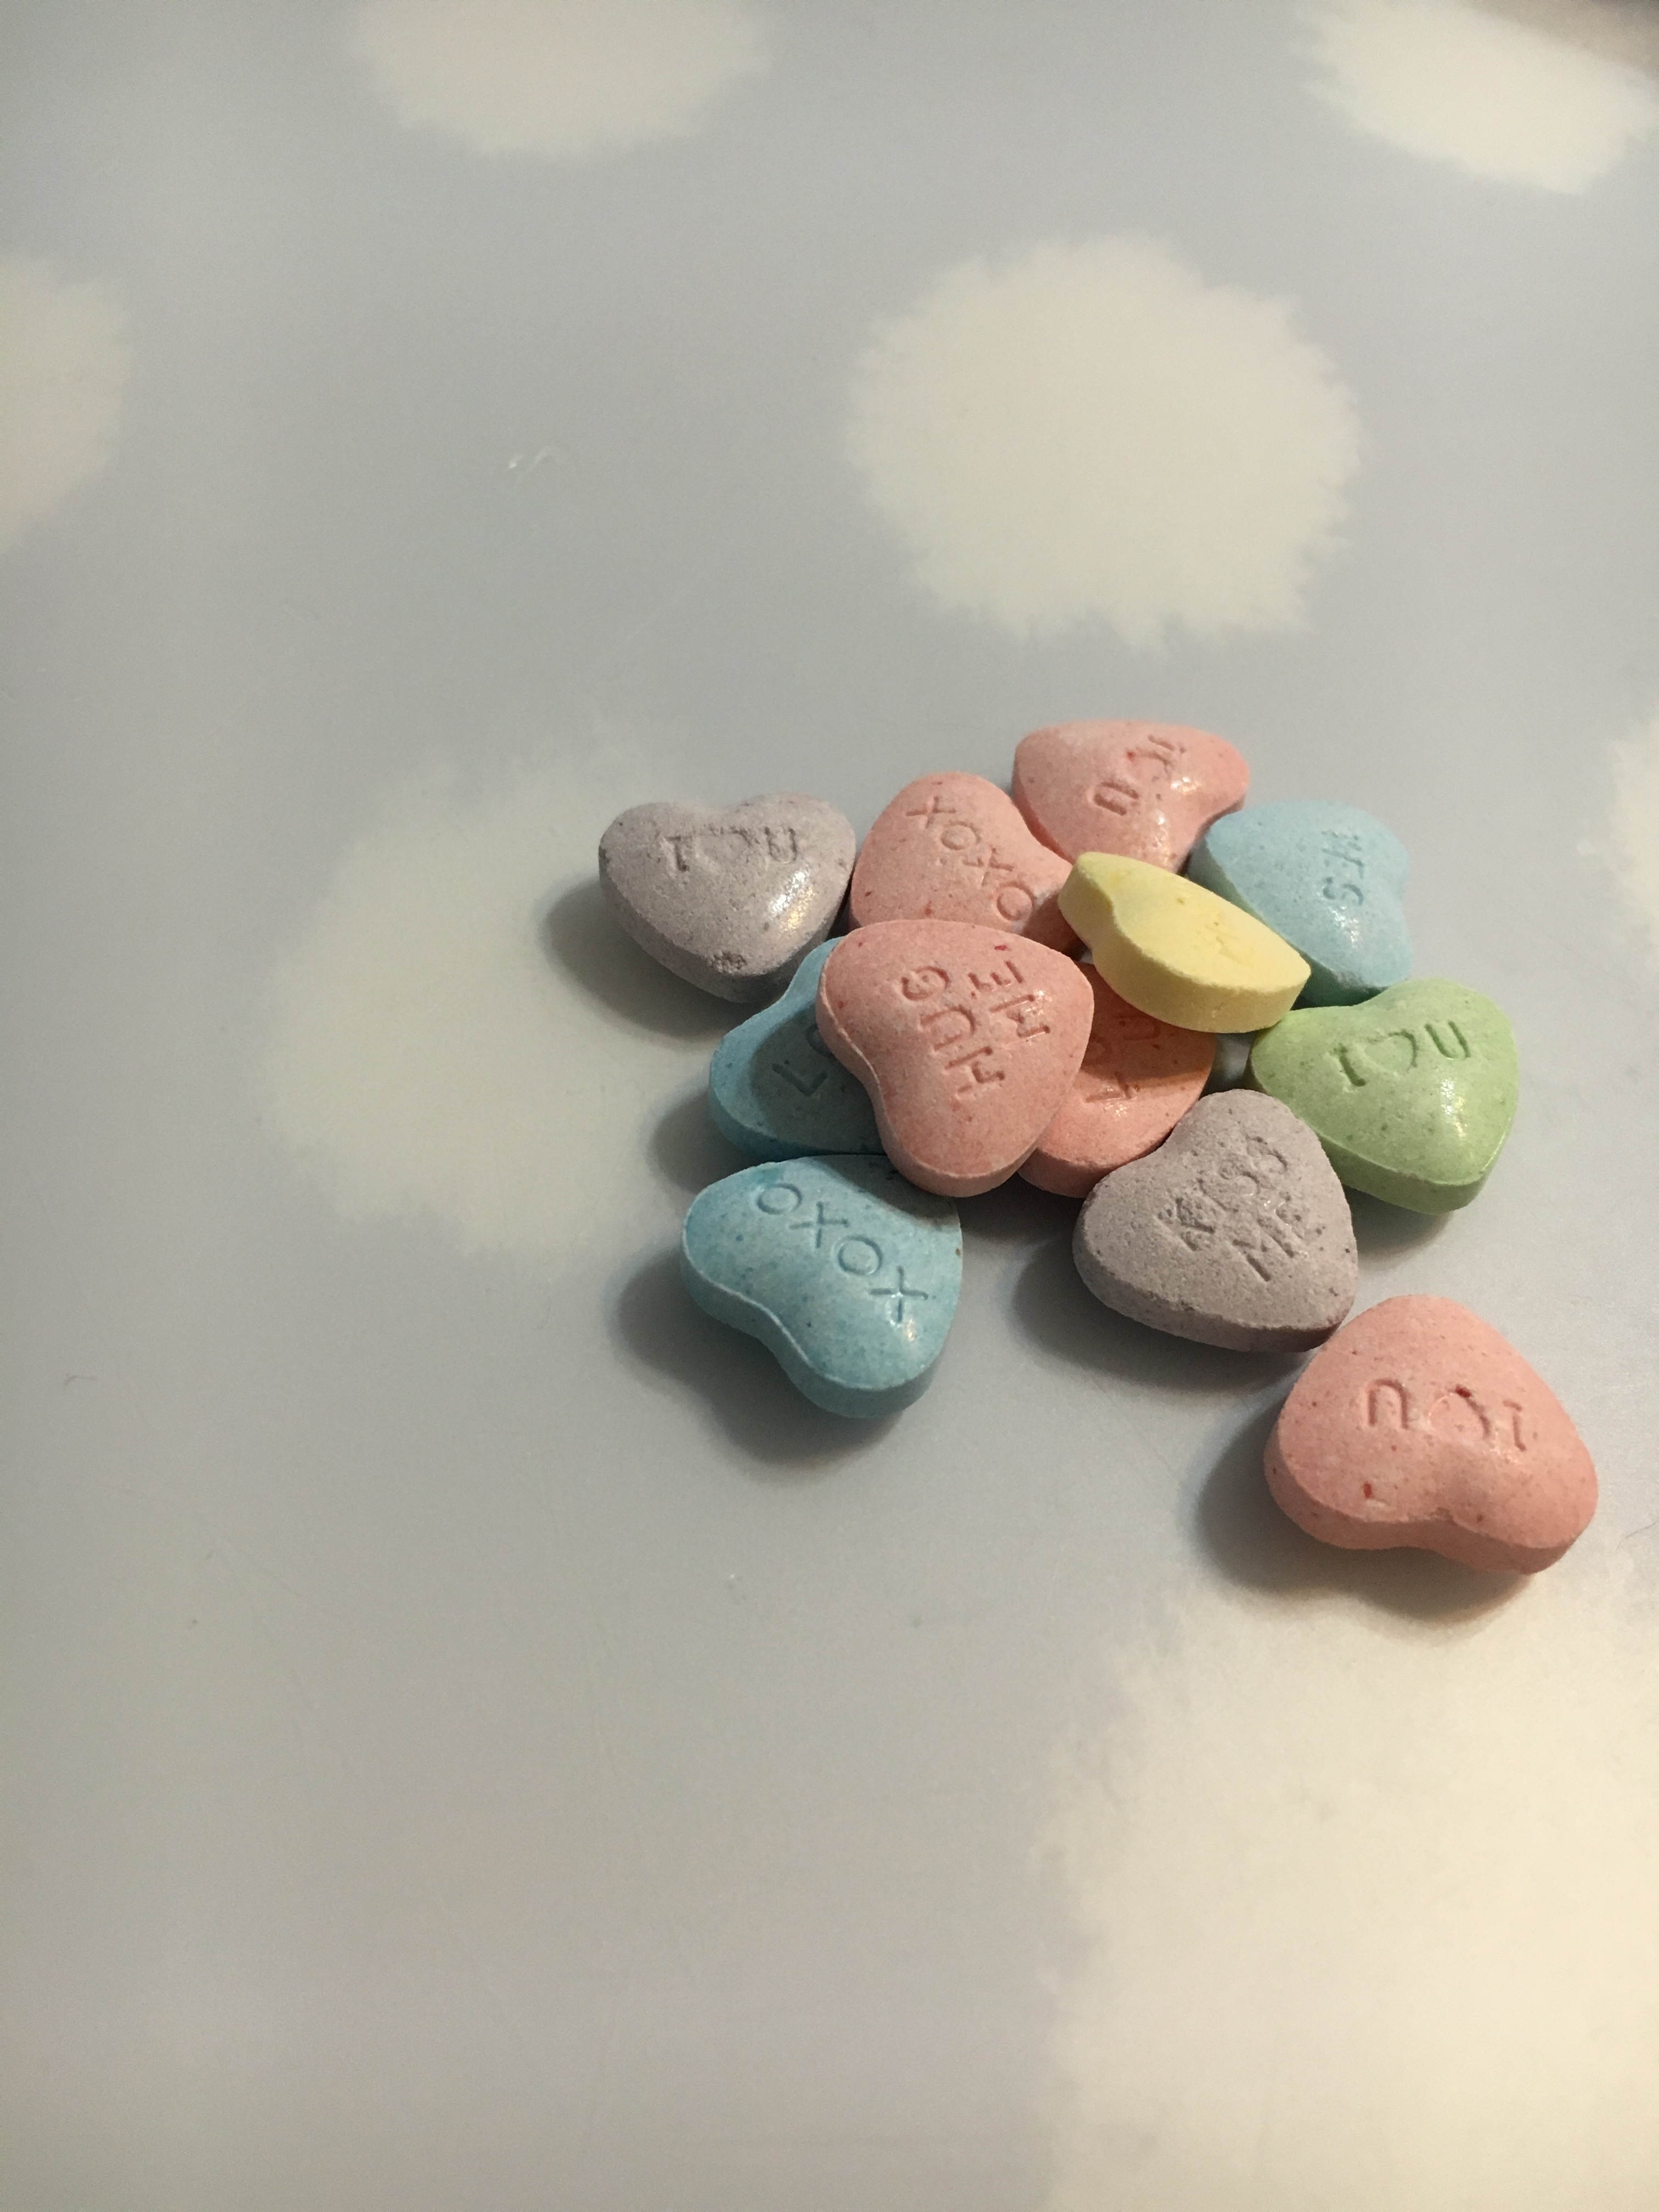
hand, sweet, petal, pink, material, art, candy, organ, valentine, valentines day